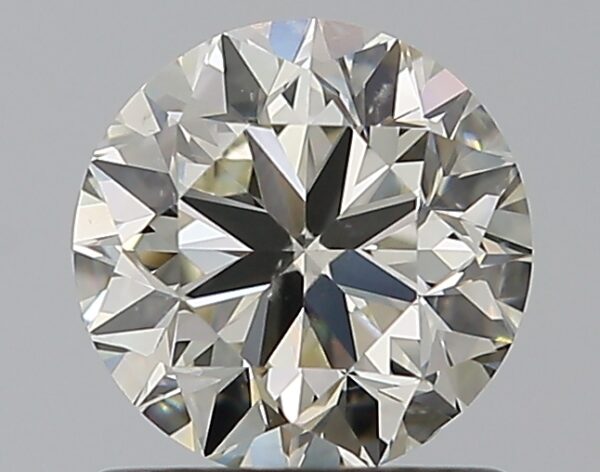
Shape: round
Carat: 0.9
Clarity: SI1
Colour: L
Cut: VG
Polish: EX
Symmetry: VG
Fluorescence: F
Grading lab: GIA
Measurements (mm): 5.98 x 6.04 x 3.87